SS City of New York (1888)

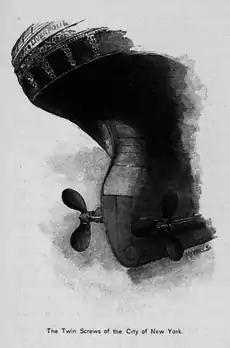
Detail of twin screws

When designing the new liners, the lessons of the fiasco were recalled. The original design called two ships of that were only slightly bigger than "City of Rome", but with steel hulls and twin screws. Because powerful single screw liners were prone to shaft failure, they carried extensive rigging for sails. Twin screws rendered this extra rigging unnecessary. Starting in 1866, a few twin screw ships sailed the Atlantic, but the new Inman ships were the first twin screw express liners.